Operation EF (1941)

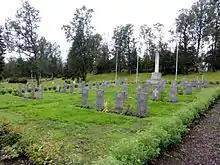

The shipping in the harbour turned out to be a training ship and two medium-sized freighters, which were attacked, bomb hits on the two merchantmen being claimed after the raid. The Fulmar escorts tried to divert the German fighters from the Albacores and shot down a Bf 110 for the loss of two Fulmars. The Albacores released their torpedoes quickly to get away from anti-aircraft fire, sinking one vessel, setting another on fire and causing minor damage ashore. The Albacores tried to escape from the German fighters, having the advantage of superior manoeuvrability but eleven were shot down by anti-aircraft fire and "Luftwaffe" fighters. An 827 NAS pilot claimed a Ju 87 which flew in front of his Albacore, a claim which was borne out later by German records.